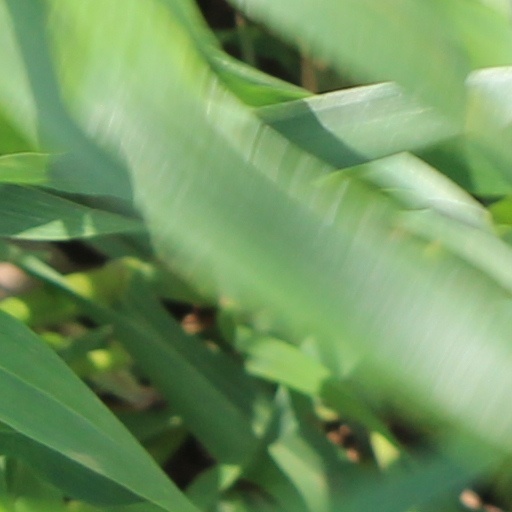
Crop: wheat